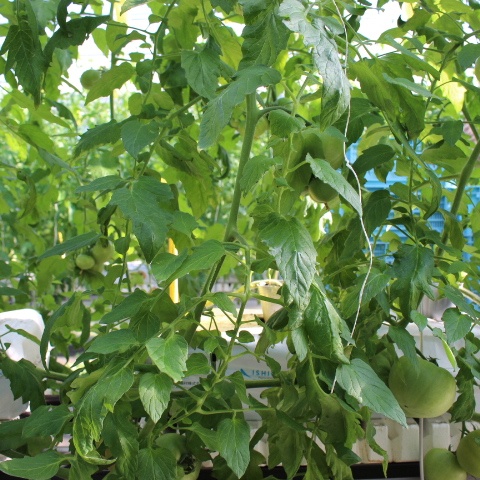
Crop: tomato